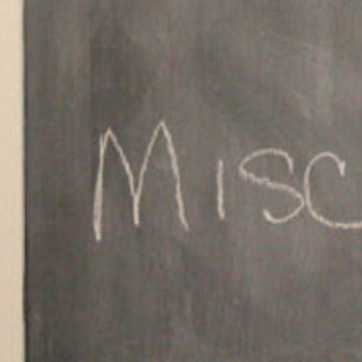
Material: other